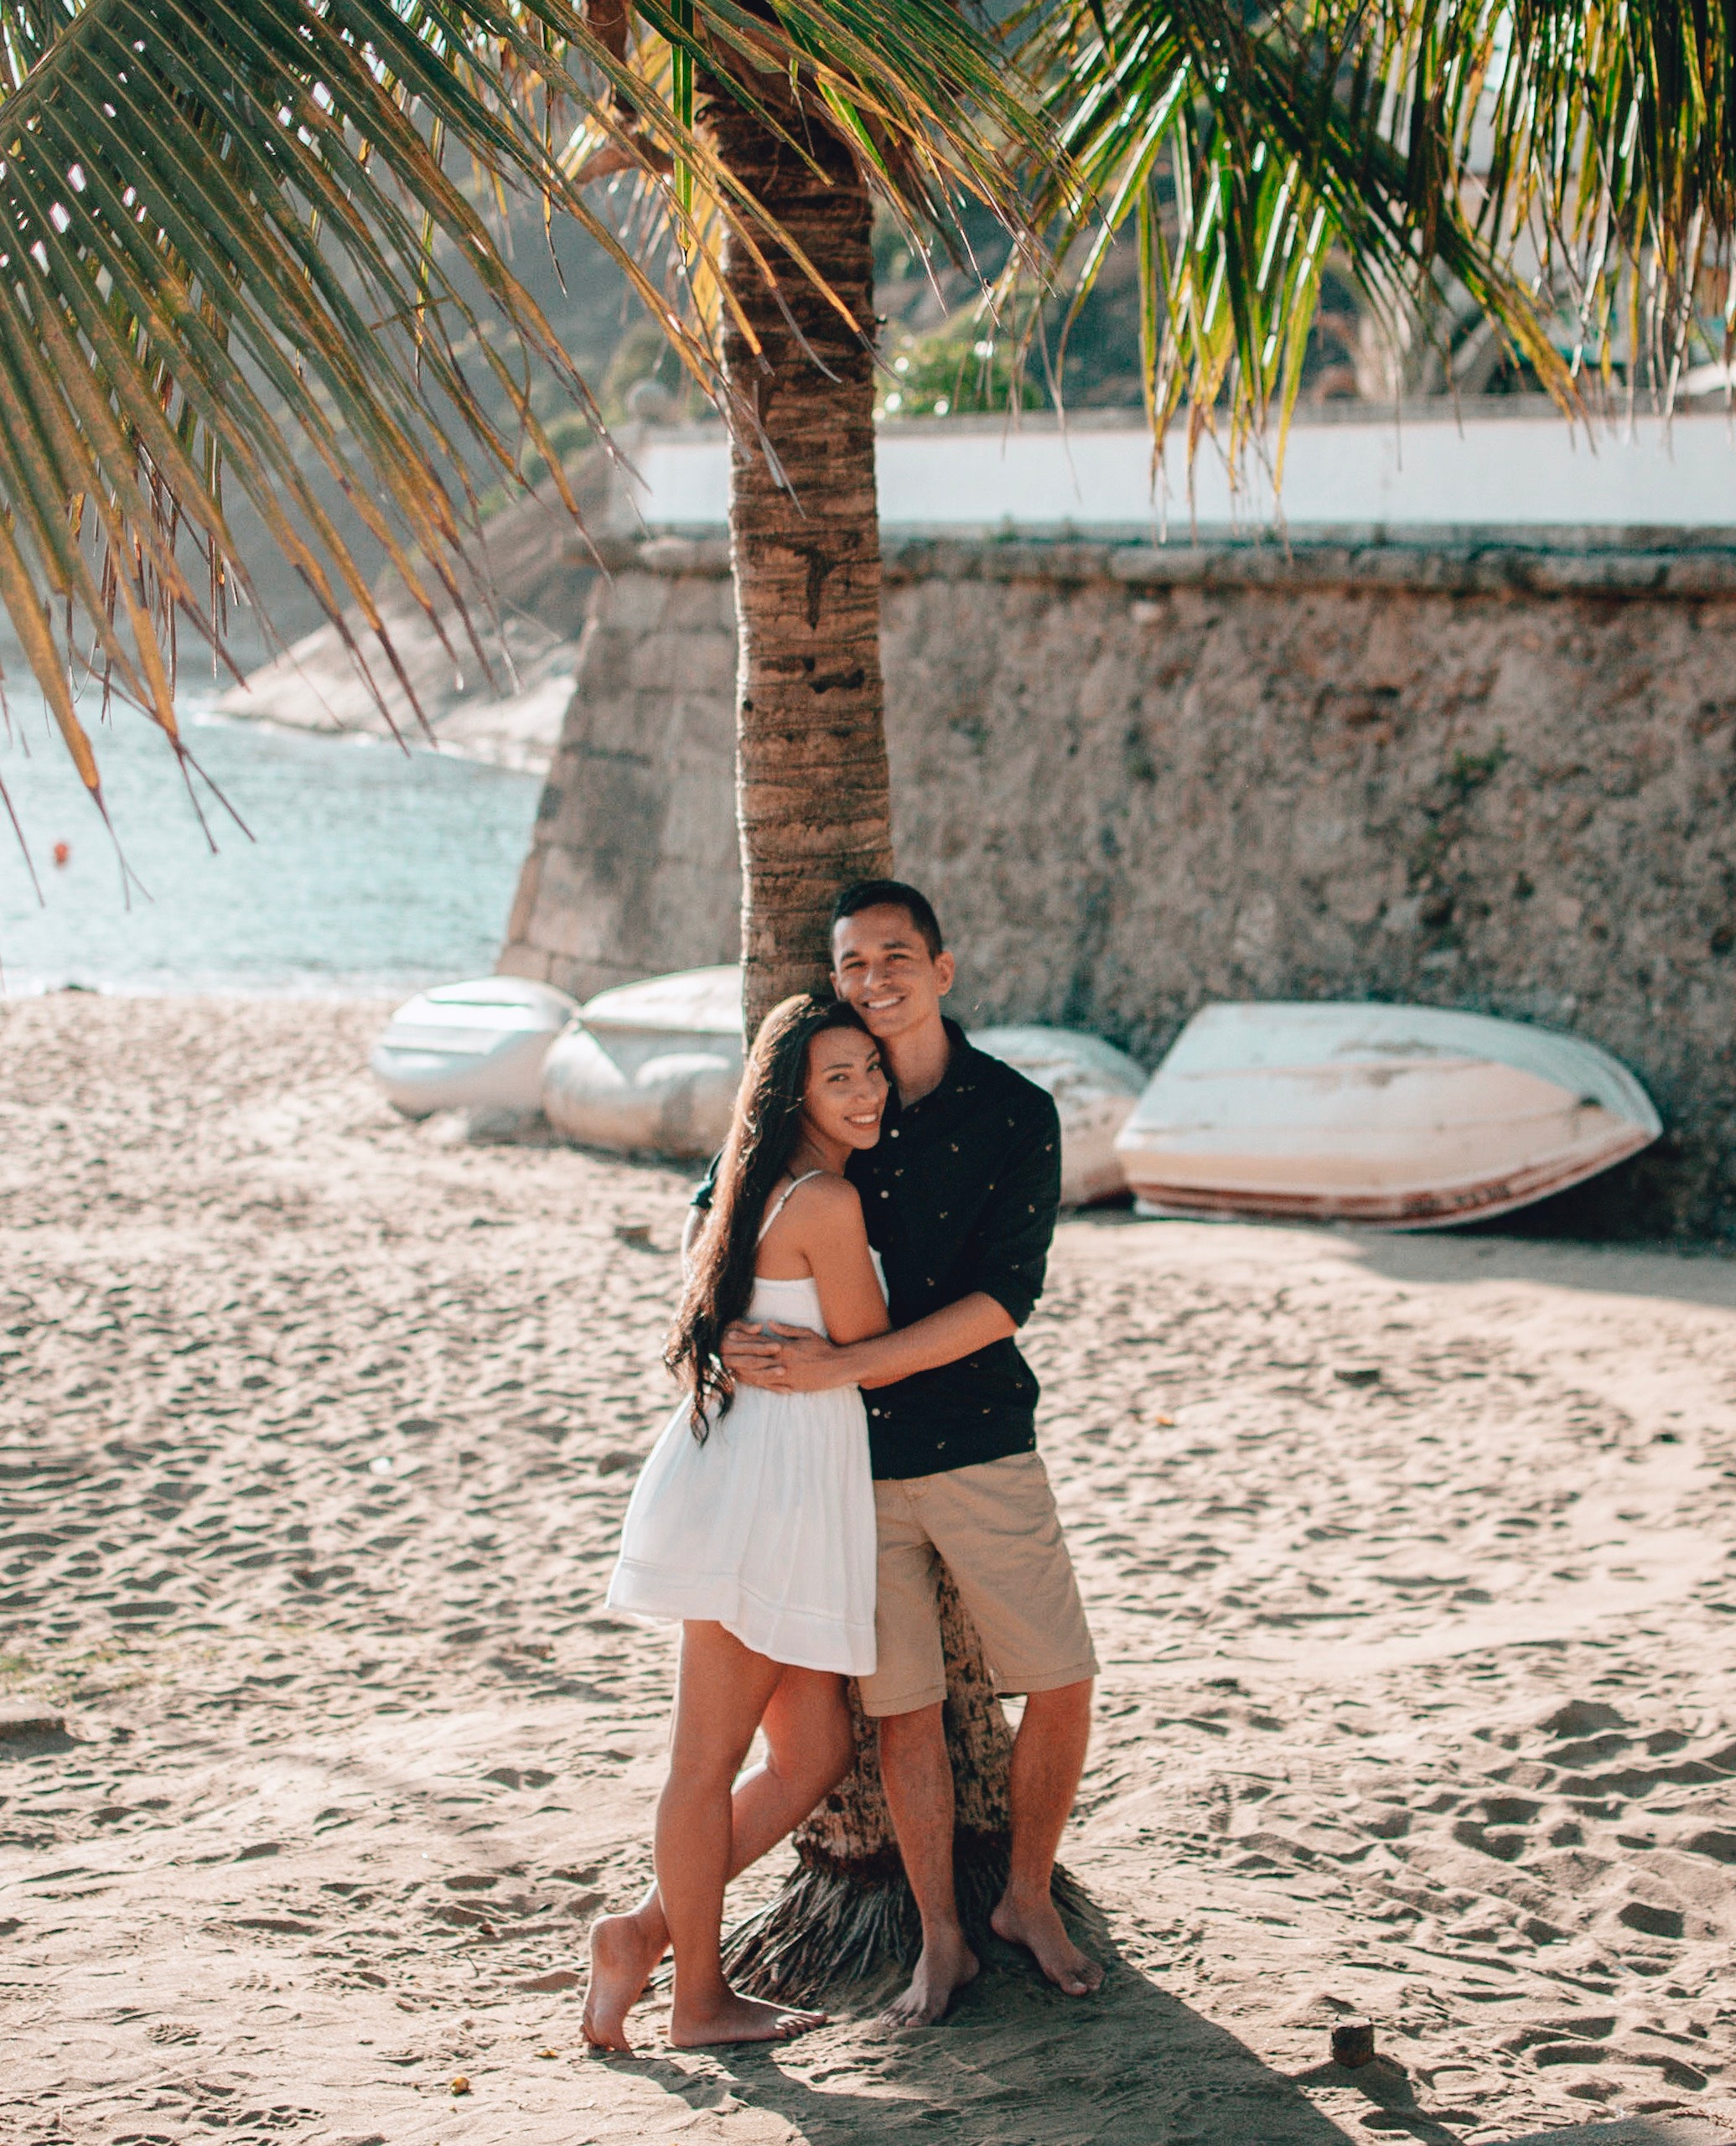
photograph, vacation, honeymoon, beach, fun, palm tree, summer, tree, photography, ceremony, arecales, happy, leisure, event, romance, tropics, love, photo shoot, ocean, sea, wedding, sand, travel, tourism